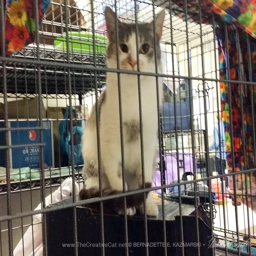
person in her cage at the clinic .